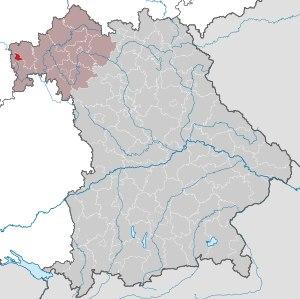
Aschaffenbourg est une ville du land de Bavière, en Allemagne, chef-lieu de l'arrondissement d'Aschaffenbourg, dans le district de Basse-Franconie. La ville fait partie de la région métropolitaine de Francfort sur le Main-Rhin ; elle est parfois surnommée « la Nice bavaroise » en raison de son climat plutôt doux.